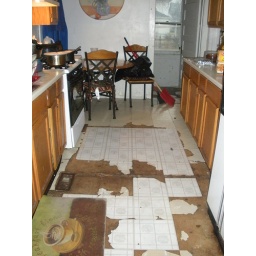
Due to water penetrating the window frame under the fallen eaves.